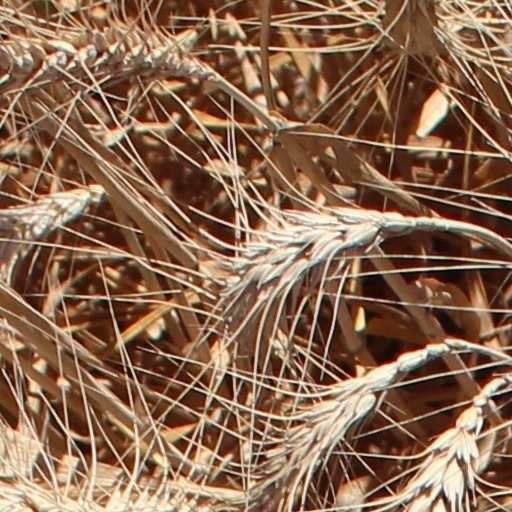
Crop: wheat